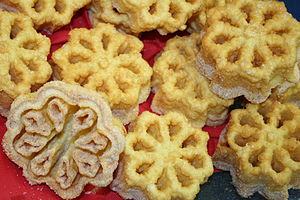
Rosetbakkelse
Rosetbakkelser med sukker
En rosetbakkelse er et tyndt småkagelignende friturestegt bagværk af svensk og norsk oprindelse. Rosetbakkelser laves traditionelt i tiden op til jul. De er lavet ved hjælp af en kompliceret designet jernform, i Sverige kaldet et struvjärn. Formen opvarmes til en meget høj temperatur i fritureolie, den dyppes i bakkelsedejen, der består af hvedemel, æg, sukker og fløde; så genneddykkes den i den varme olie for at dejen skal blive til en sprød skal rundt om formen. Jernformen løftes op af olien efter kort tid, og rosetten adskilles fra formen. Normalt dyppes rosetbakkelser i enten glasur eller sukker. I Finland kan rosetbakkelser serveres på valborgsaften i stedet for det traditionelle tippaleipä.